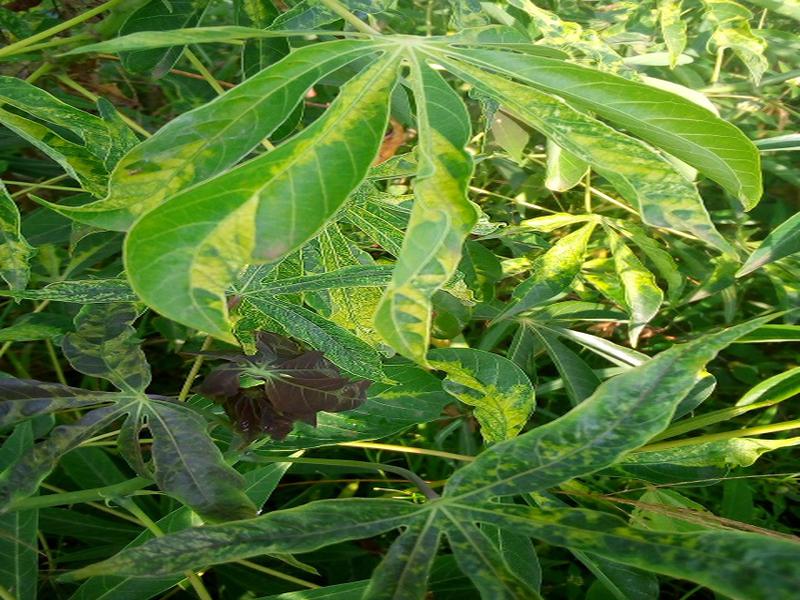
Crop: cassava
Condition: mosaic_disease